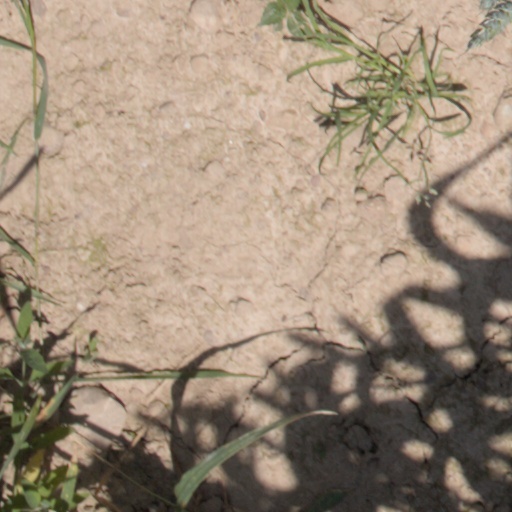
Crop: wheat